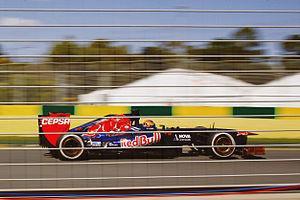
Le Grand Prix automobile d'Australie 2013, disputé le 17 mars 2013 sur le circuit de l'Albert Park à Melbourne, est la 879ᵉ épreuve du championnat du monde de Formule 1 courue depuis 1950 et la manche d'ouverture du championnat 2013.
Le championnat du monde de Formule 1 2013 est la 64ᵉ édition du championnat du monde des pilotes de Formule 1. Pour la quatrième fois consécutive depuis 2010, les titres mondiaux des pilotes et des constructeurs sont attribués à Sebastian Vettel et à son écurie Red Bull-Renault.